Imperial Regalia

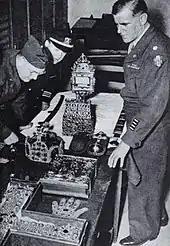
Checking the Imperial Regalia at delivery in 1946 in Austria's central bank Oesterreichische Nationalbank in Vienna, National Archives Washington, DC

After the "Anschluss" of Austria to the Nazi Reich in 1938 the imperial regalia were returned on instruction by Adolf Hitler to Nuremberg, where they were exhibited in the Katharinenkirche. In the Second World War they were stored for protection from air raids in the "Historischer Kunstbunker" beneath Nuremberg Castle.